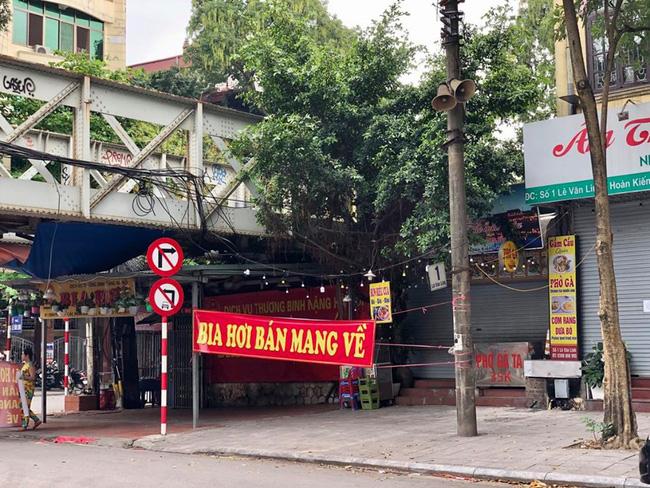
có một tấm băng rôn đỏ xuất hiện ở trên vỉa hè